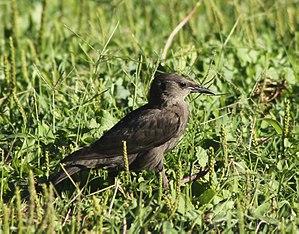
L’Étourneau unicolore est une espèce de passereaux de la famille des Sturnidae. Très similaire à l'Étourneau sansonnet dont il diffère principalement par sa couleur noire uniforme, l'étourneau unicolore se rencontre surtout sur le pourtour méditerranéen.